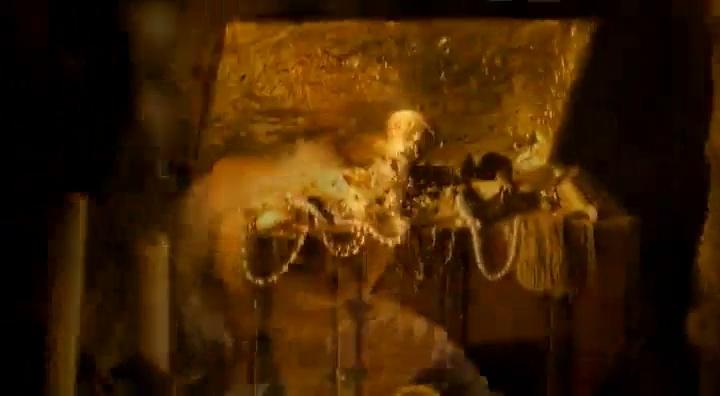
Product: Ravensburger Labyrinth Family Board Game for Kids & Adults Age 7 & Up - Millions Sold, Easy to Learn & Play with Great Replay Value
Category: Toys & Games | Games & Accessories | Board Games
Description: Fun play experience – In Labyrinth, Ravensburger’s hugely popular board game for kids and adults, you have to find the shortest route through the labyrinth to win The game is for 2-4 players aged 7 and up, and the aim is to reach all your treasures and targets as you move through the labyrinth.
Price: $24.99